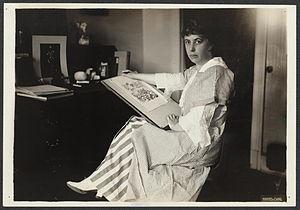
Nina Evans Allender est une artiste, caricaturiste et militante des droits des femmes américaine. Elle étudie l'art aux États-Unis et en Europe avec William Merritt Chase et Robert Henri. Allender travaille en tant qu'organisatrice, conférencière et militante pour le suffrage féminin. Elle est la « caricaturiste officielle » des publications du National Woman's Party, créant ce que l'on appelle maintenant la « Allender Girl ».